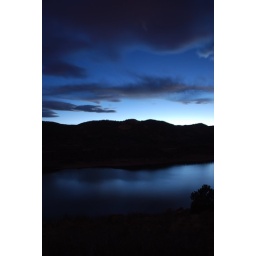
Blue sparks in a blue field